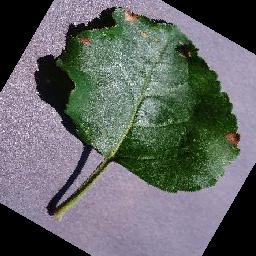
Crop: apple
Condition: black_rot